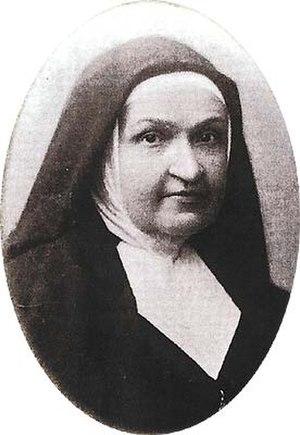
Cette liste de saints concerne les saints, bienheureux, et vénérables reconnus comme tels par l'Église catholique, ayant vécu au XXᵉ siècle. Sur cette période, l'Église a donné comme modèles évangéliques 152 saints et 2 038 bienheureux.
Ceci est la liste des béatifications approuvées par Benoît XVI. Ce qui ne veut pas dire qu'il en présida la cérémonie et liturgie officielle. Benoît XVI est en effet revenu à l'usage antique de ne généralement plus présider lui-même les cérémonies de béatification. Au cours de son pontificat, il y eut 116 cérémonies
Céline Chludzińska Borzęcka est une religieuse polonaise, fondatrice des sœurs de la Résurrection de Notre Seigneur Jésus-Christ et reconnue bienheureuse par l'Église catholique.